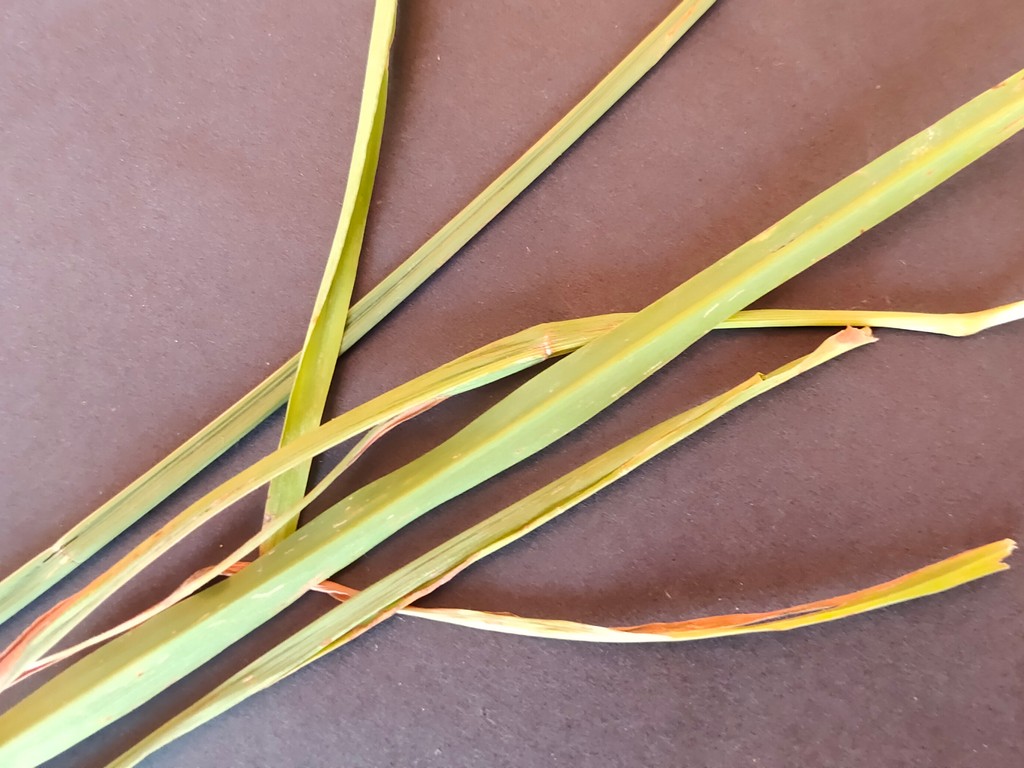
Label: Unhealthy